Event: Nepal Earthquake
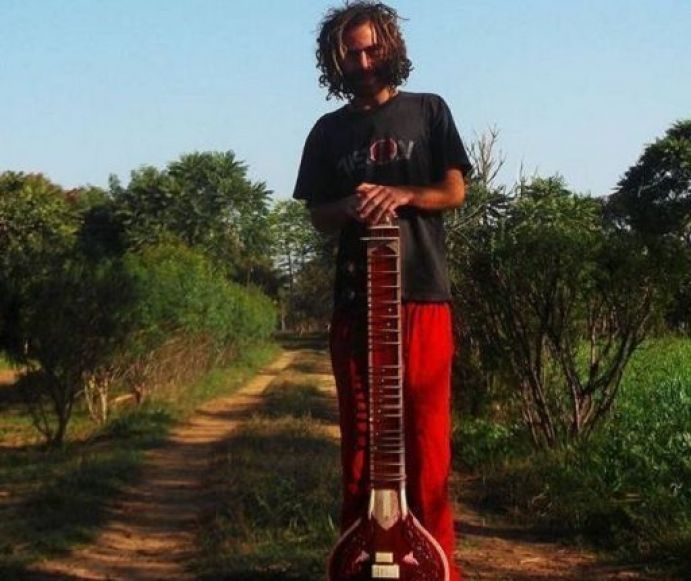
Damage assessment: no_damage